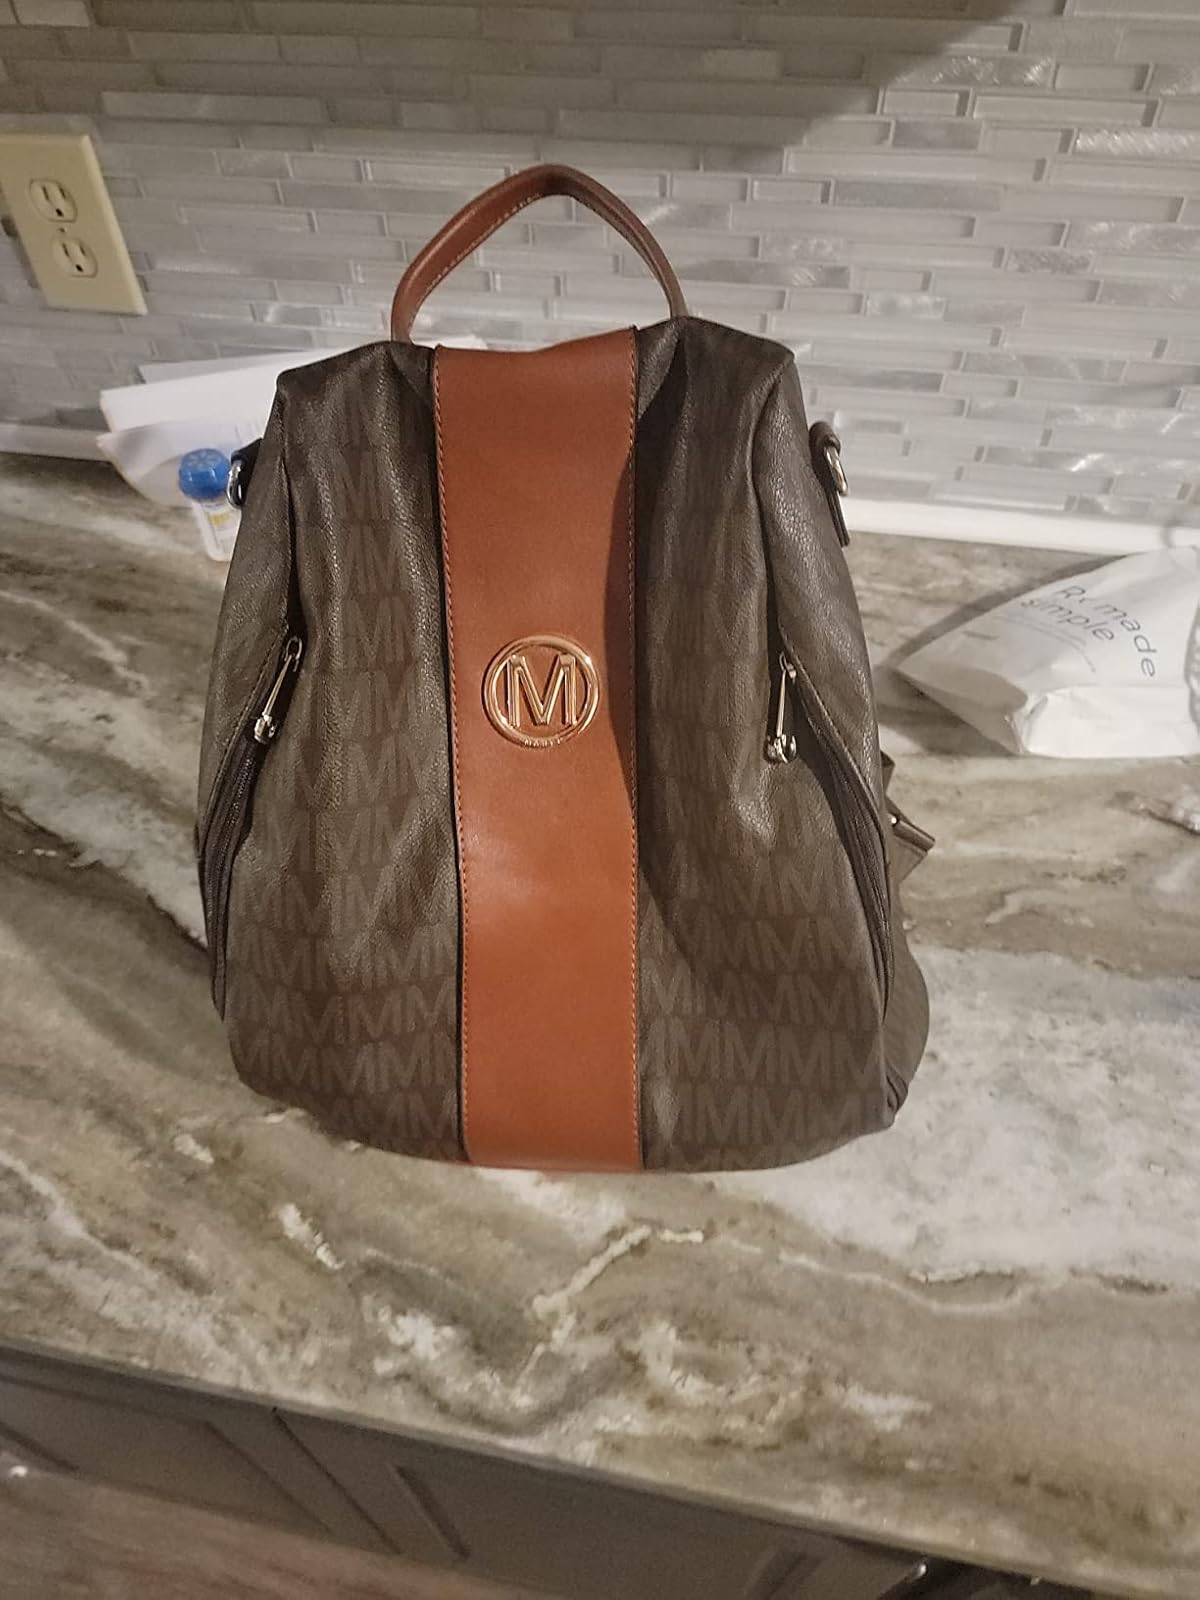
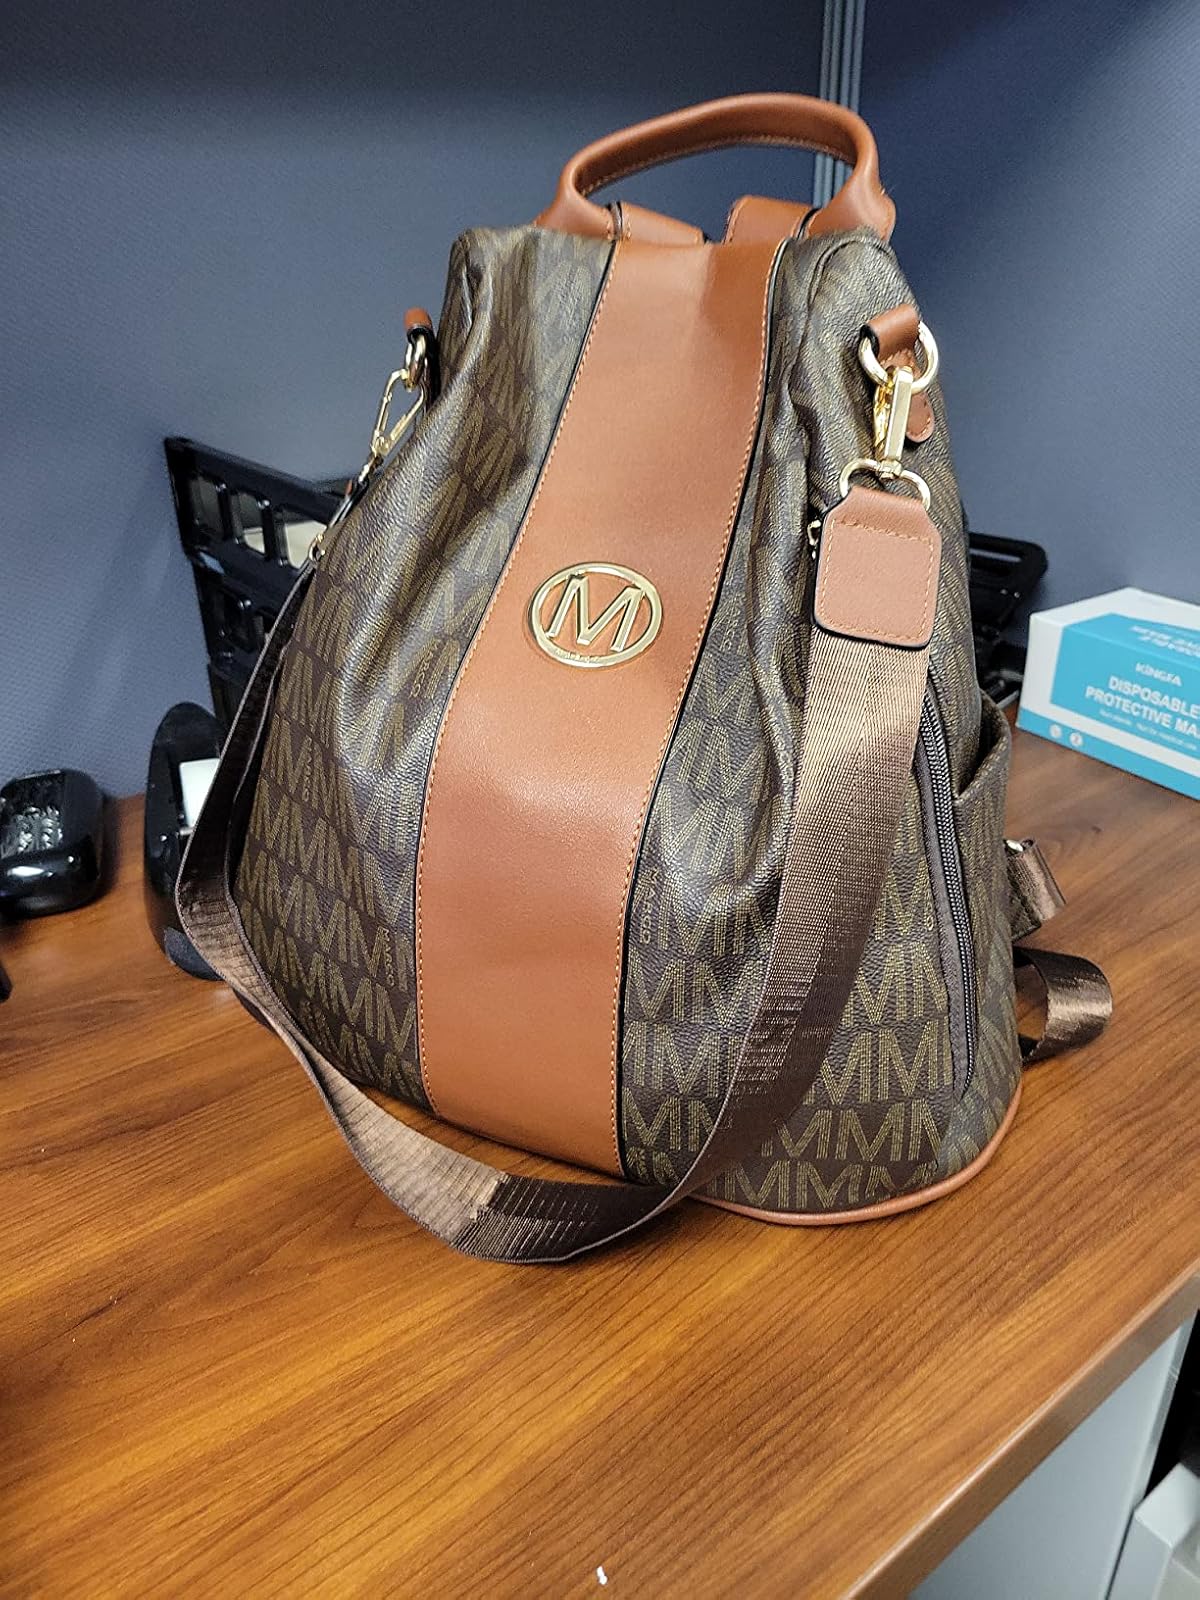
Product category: accessories_handbag
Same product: yes